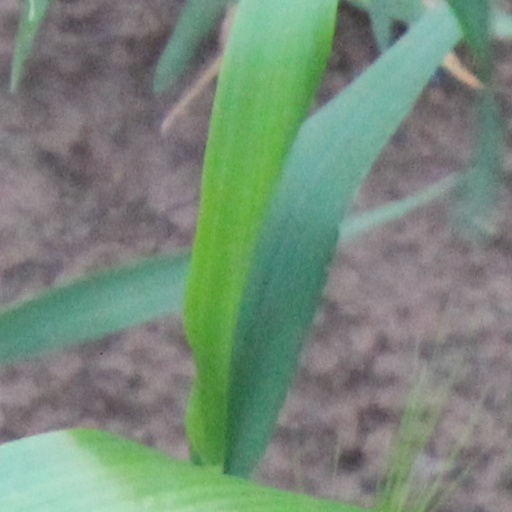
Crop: wheat